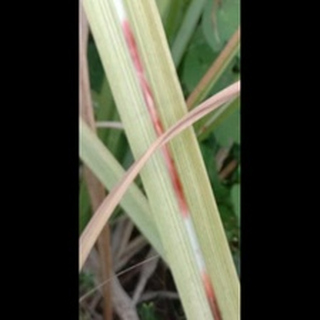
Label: sugarcane_red_rot